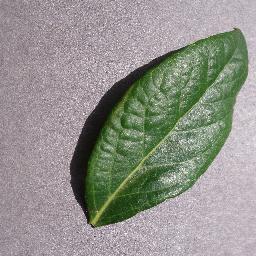
Label: Blueberry___healthy